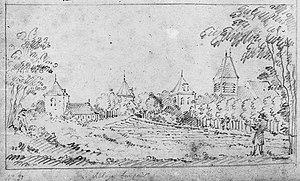
Liancourt-Fosse, Somme, Fr, vu par Dirk Verrijk, château et église.
Liancourt-Fosse est une commune française située dans le département de la Somme, en région Hauts-de-France.